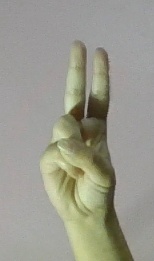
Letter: taa